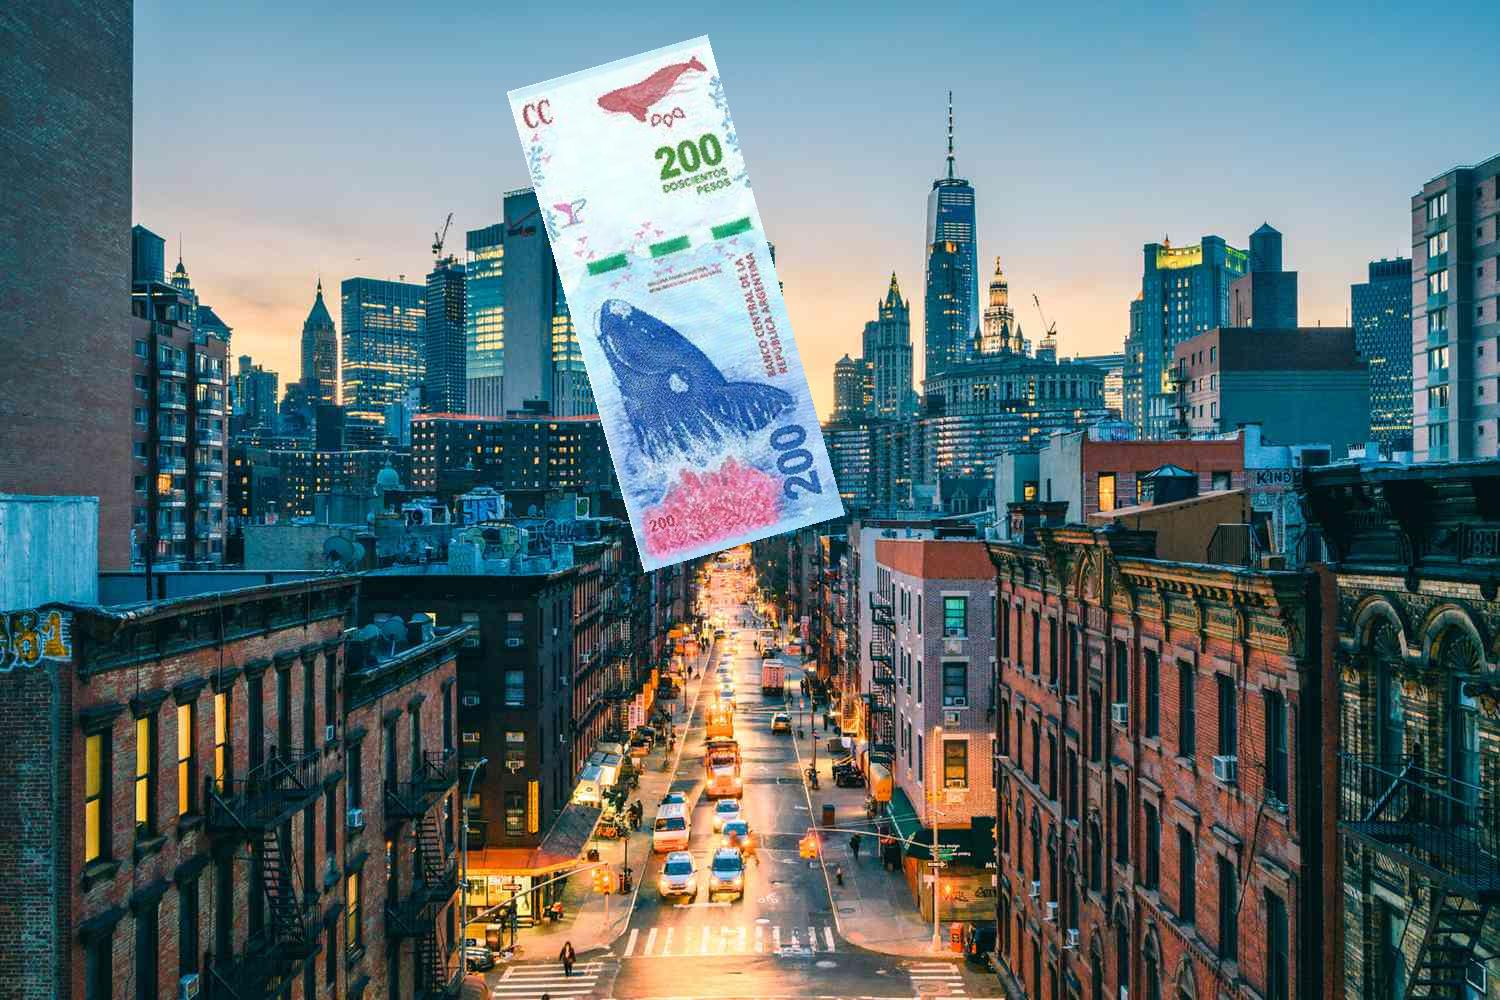
Denominación: 200